Podbrezje

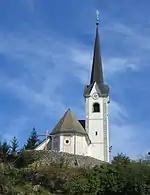
Tabor Church

The picturesque fortified Tabor Church, in the hamlet of Podtabor on a rock above the motorway from Ljubljana to the Karawanks Tunnel, is a well-known landmark on the route. It was built some time soon after 1471 as a fortification where the locals could escape from Ottoman raids. The worst Ottoman incursions across Upper Carniola and into Carinthia were in 1476 and 1477. The building of the walls around the church was conditioned by the favourable natural position on an elevation in the middle of a plain, affording a view in all directions. The walls surrounding the church are irregularly shaped and were built on two levels with a roofed walkway, balistraria, and defense tower. The defence tower overlooked the only entrance over a drawbridge. On the western side the church was fortified with a moat and dike. This was also where valuables, food, and livestock were kept. The church is dedicated to Saint Benedict and Our Lady of Sorrows. One of the paintings in the church is by Ivana Kobilca, who lived in the village for a while.